Dewoitine D.26

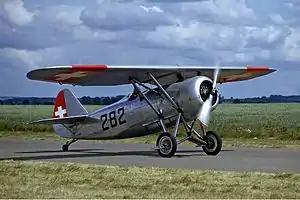
D.26 at Duxford in 1975

The Dewoitine D.26 was a military trainer developed in France for the Swiss Air Force in parallel with the D.27 fighter.